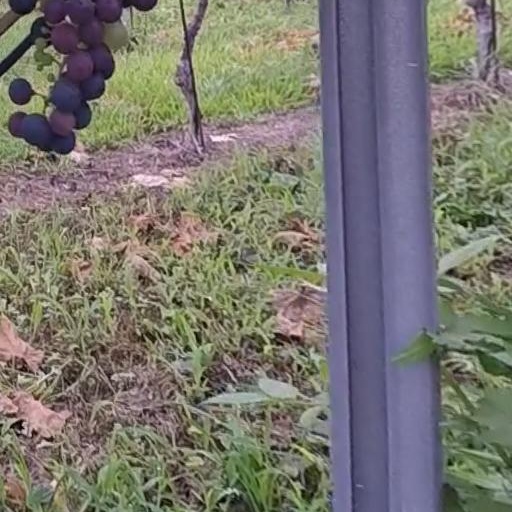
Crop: grape